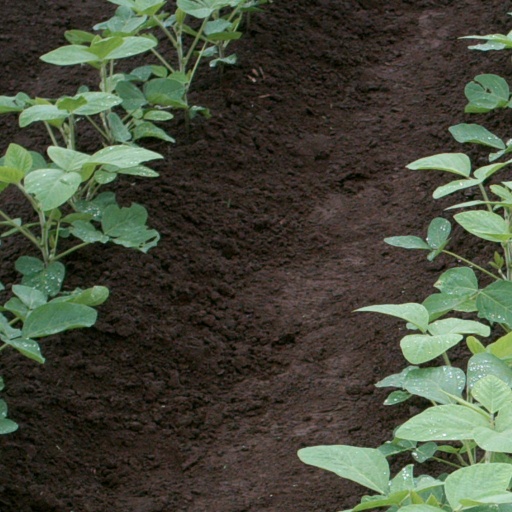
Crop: soybean